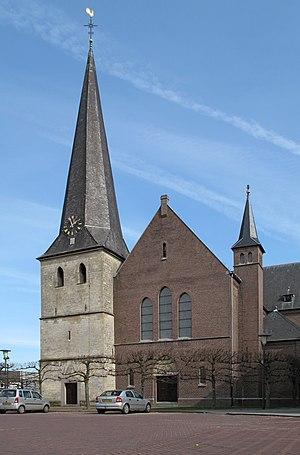
Stramproy est un village néerlandais situé dans la commune de Weert, dans la province du Limbourg néerlandais. Le 1ᵉʳ janvier 2006, le village comptait 5 070 habitants.